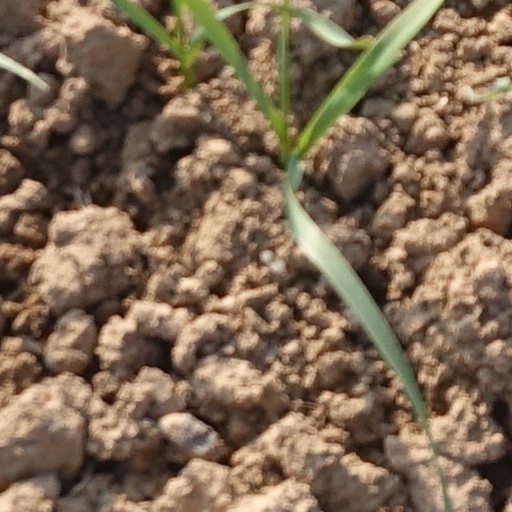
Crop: wheat